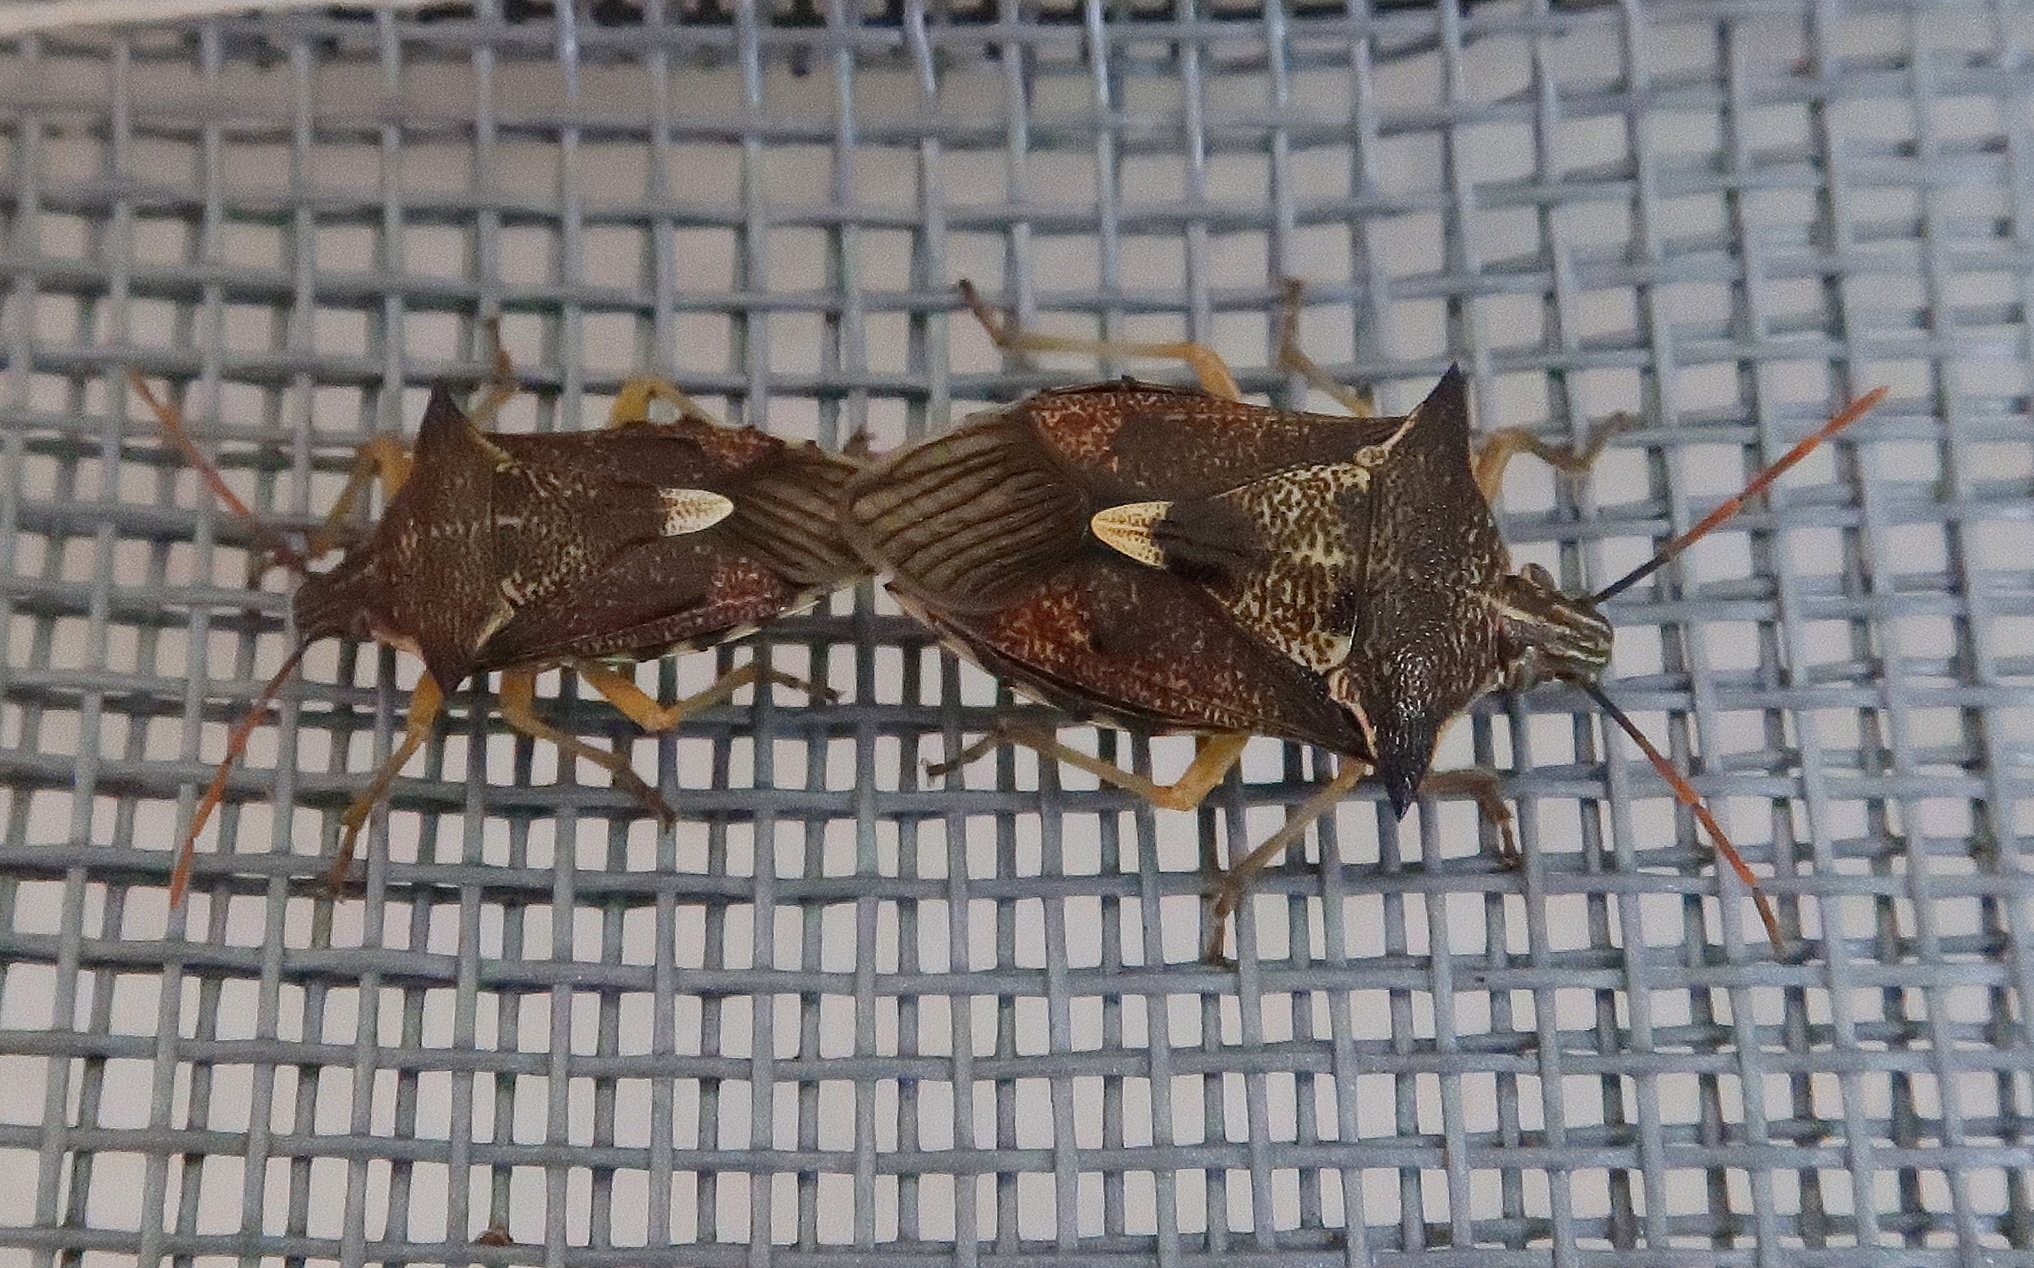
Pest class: stink_bug